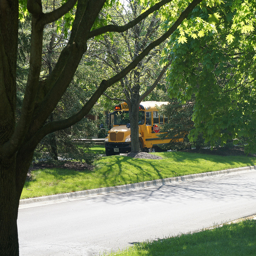
A yellow bus traveling on a road with a street in the foreground.
a school bus driving down a street behind bushes and trees
A school bus that has stopped and has its stop sign out.
A picture of a yellow bus parked with the stop sign.
A school bus that is on near some trees.